Selenium tetrachloride

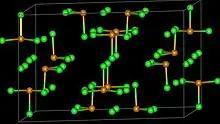
Structure of selenium tetrachloride

The compound is prepared by treating selenium with chlorine. When the reacting selenium is heated, the product sublimes from the reaction flask. The volatility of selenium tetrachloride can be exploited to purification of selenium.